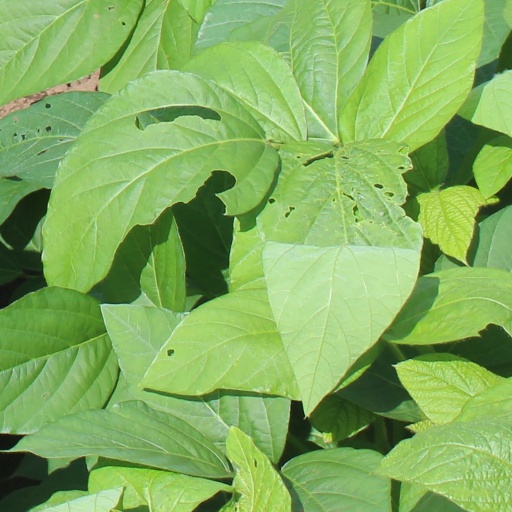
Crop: soybean